BASICS Scotland

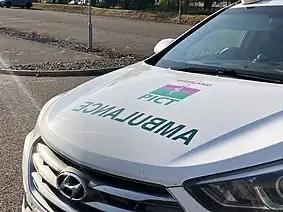
Response car used by the PICT Team

The PICT Team currently operates 12 hours per day, and provides a seven-day service year round. Providing a variety of enhanced care services such as pre-hospital ultrasound, cardioversion, sedation and prehospital amputation. The doctor on the PICT Care will also assume the role of the Medical Incident Officer when required at a major incident.